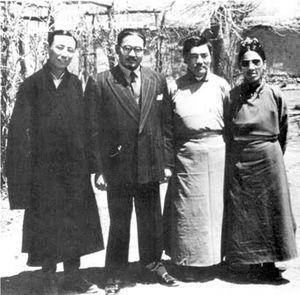
La Mission de l'Inde à Lhassa ouverte le 15 août 1947 vit son statut modifié en Consulat général en 1952 avant d'être fermée en 1962 lors de la guerre sino-indienne.
Phuntsok Tashi Taklha était un homme politique tibétain.
Sumal Sinha était représentant de l'Inde à la Mission de l'Inde à Lhassa entre août 1950 et septembre 1952.
Lhamo Tsering aussi Tsongkha Lhamo Tsering est une personnalité de la résistance tibétaine qui fut ministre tibétain de la Sécurité du gouvernement tibétain en exil. Il est le père de Tenzin Sonam, un réalisateur tibétain.